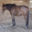
Label: horse